Answer in natural language. Consider the 3D positions of the objects in the scene and not just the 2D positions in the image. Is the centerpoint of  blue and white striped wooden bed at a higher height than Doorway? Choose between the following options: no or yes
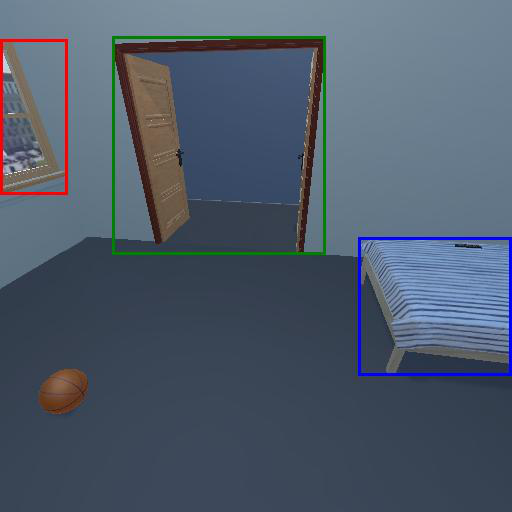
<answer>yes</answer>